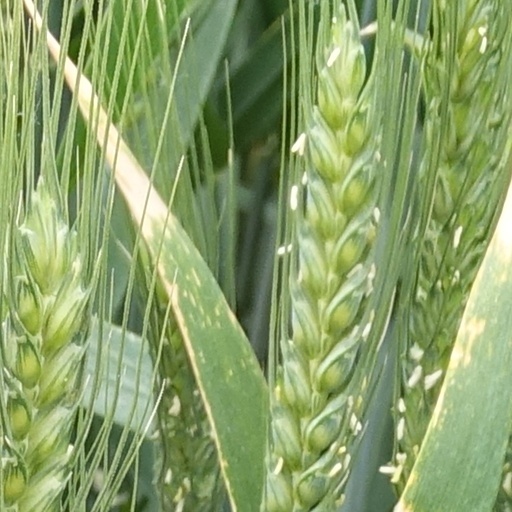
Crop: wheat